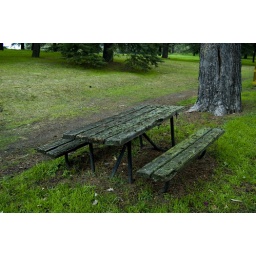
Even the table and the bench are invaded by the green colour in a forest